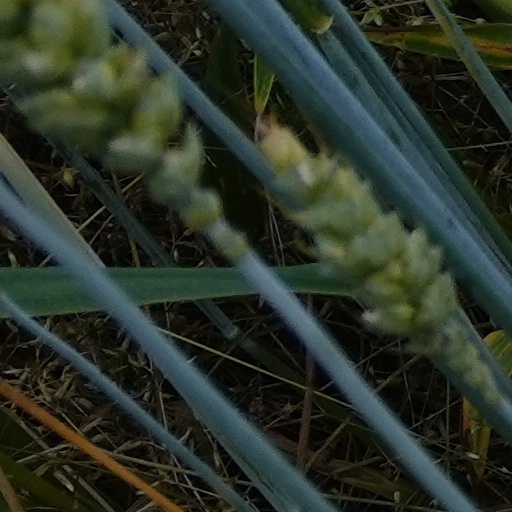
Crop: wheat